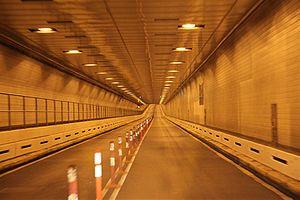
Le Brooklyn-Battery Tunnel est un tunnel à péage de la ville de New York qui relie Red Hook à Brooklyn à Battery Park à Manhattan. Le tunnel se compose de deux tubes jumeaux qui comportent chacun deux voies de circulation sous l'embouchure de l'East River. Bien qu'il passe juste au large de Governors Island, le tunnel ne permet pas d'accéder à l'île en voiture. Avec une longueur de 2 779 mètres, le tunnel Brooklyn-Battery est le plus long tunnel sous-marin continu pour véhicules en Amérique du Nord.